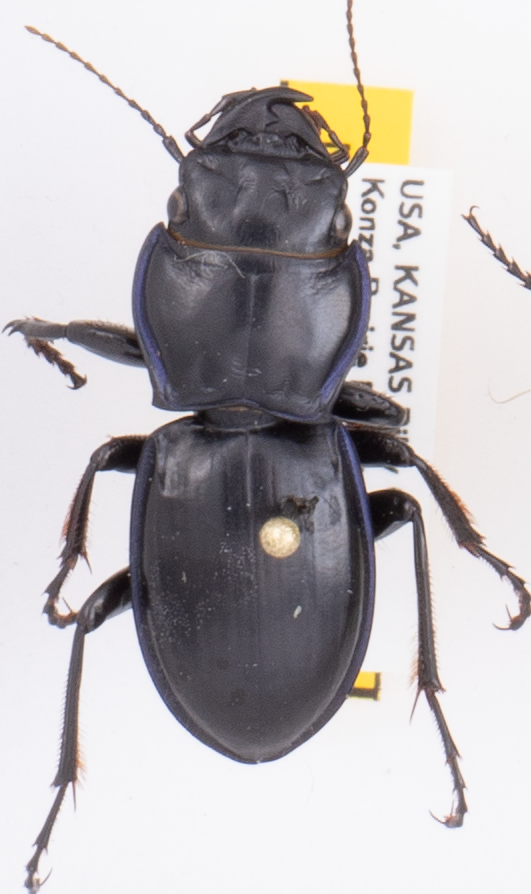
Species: Pasimachus elongatus
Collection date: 2018-09-13
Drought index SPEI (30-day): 1.69
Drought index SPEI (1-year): -0.9
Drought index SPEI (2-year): -0.922